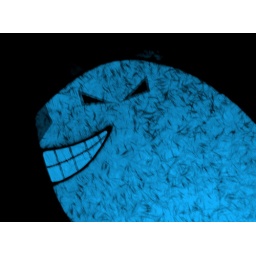
Glowing cat lamp in the dark in blue